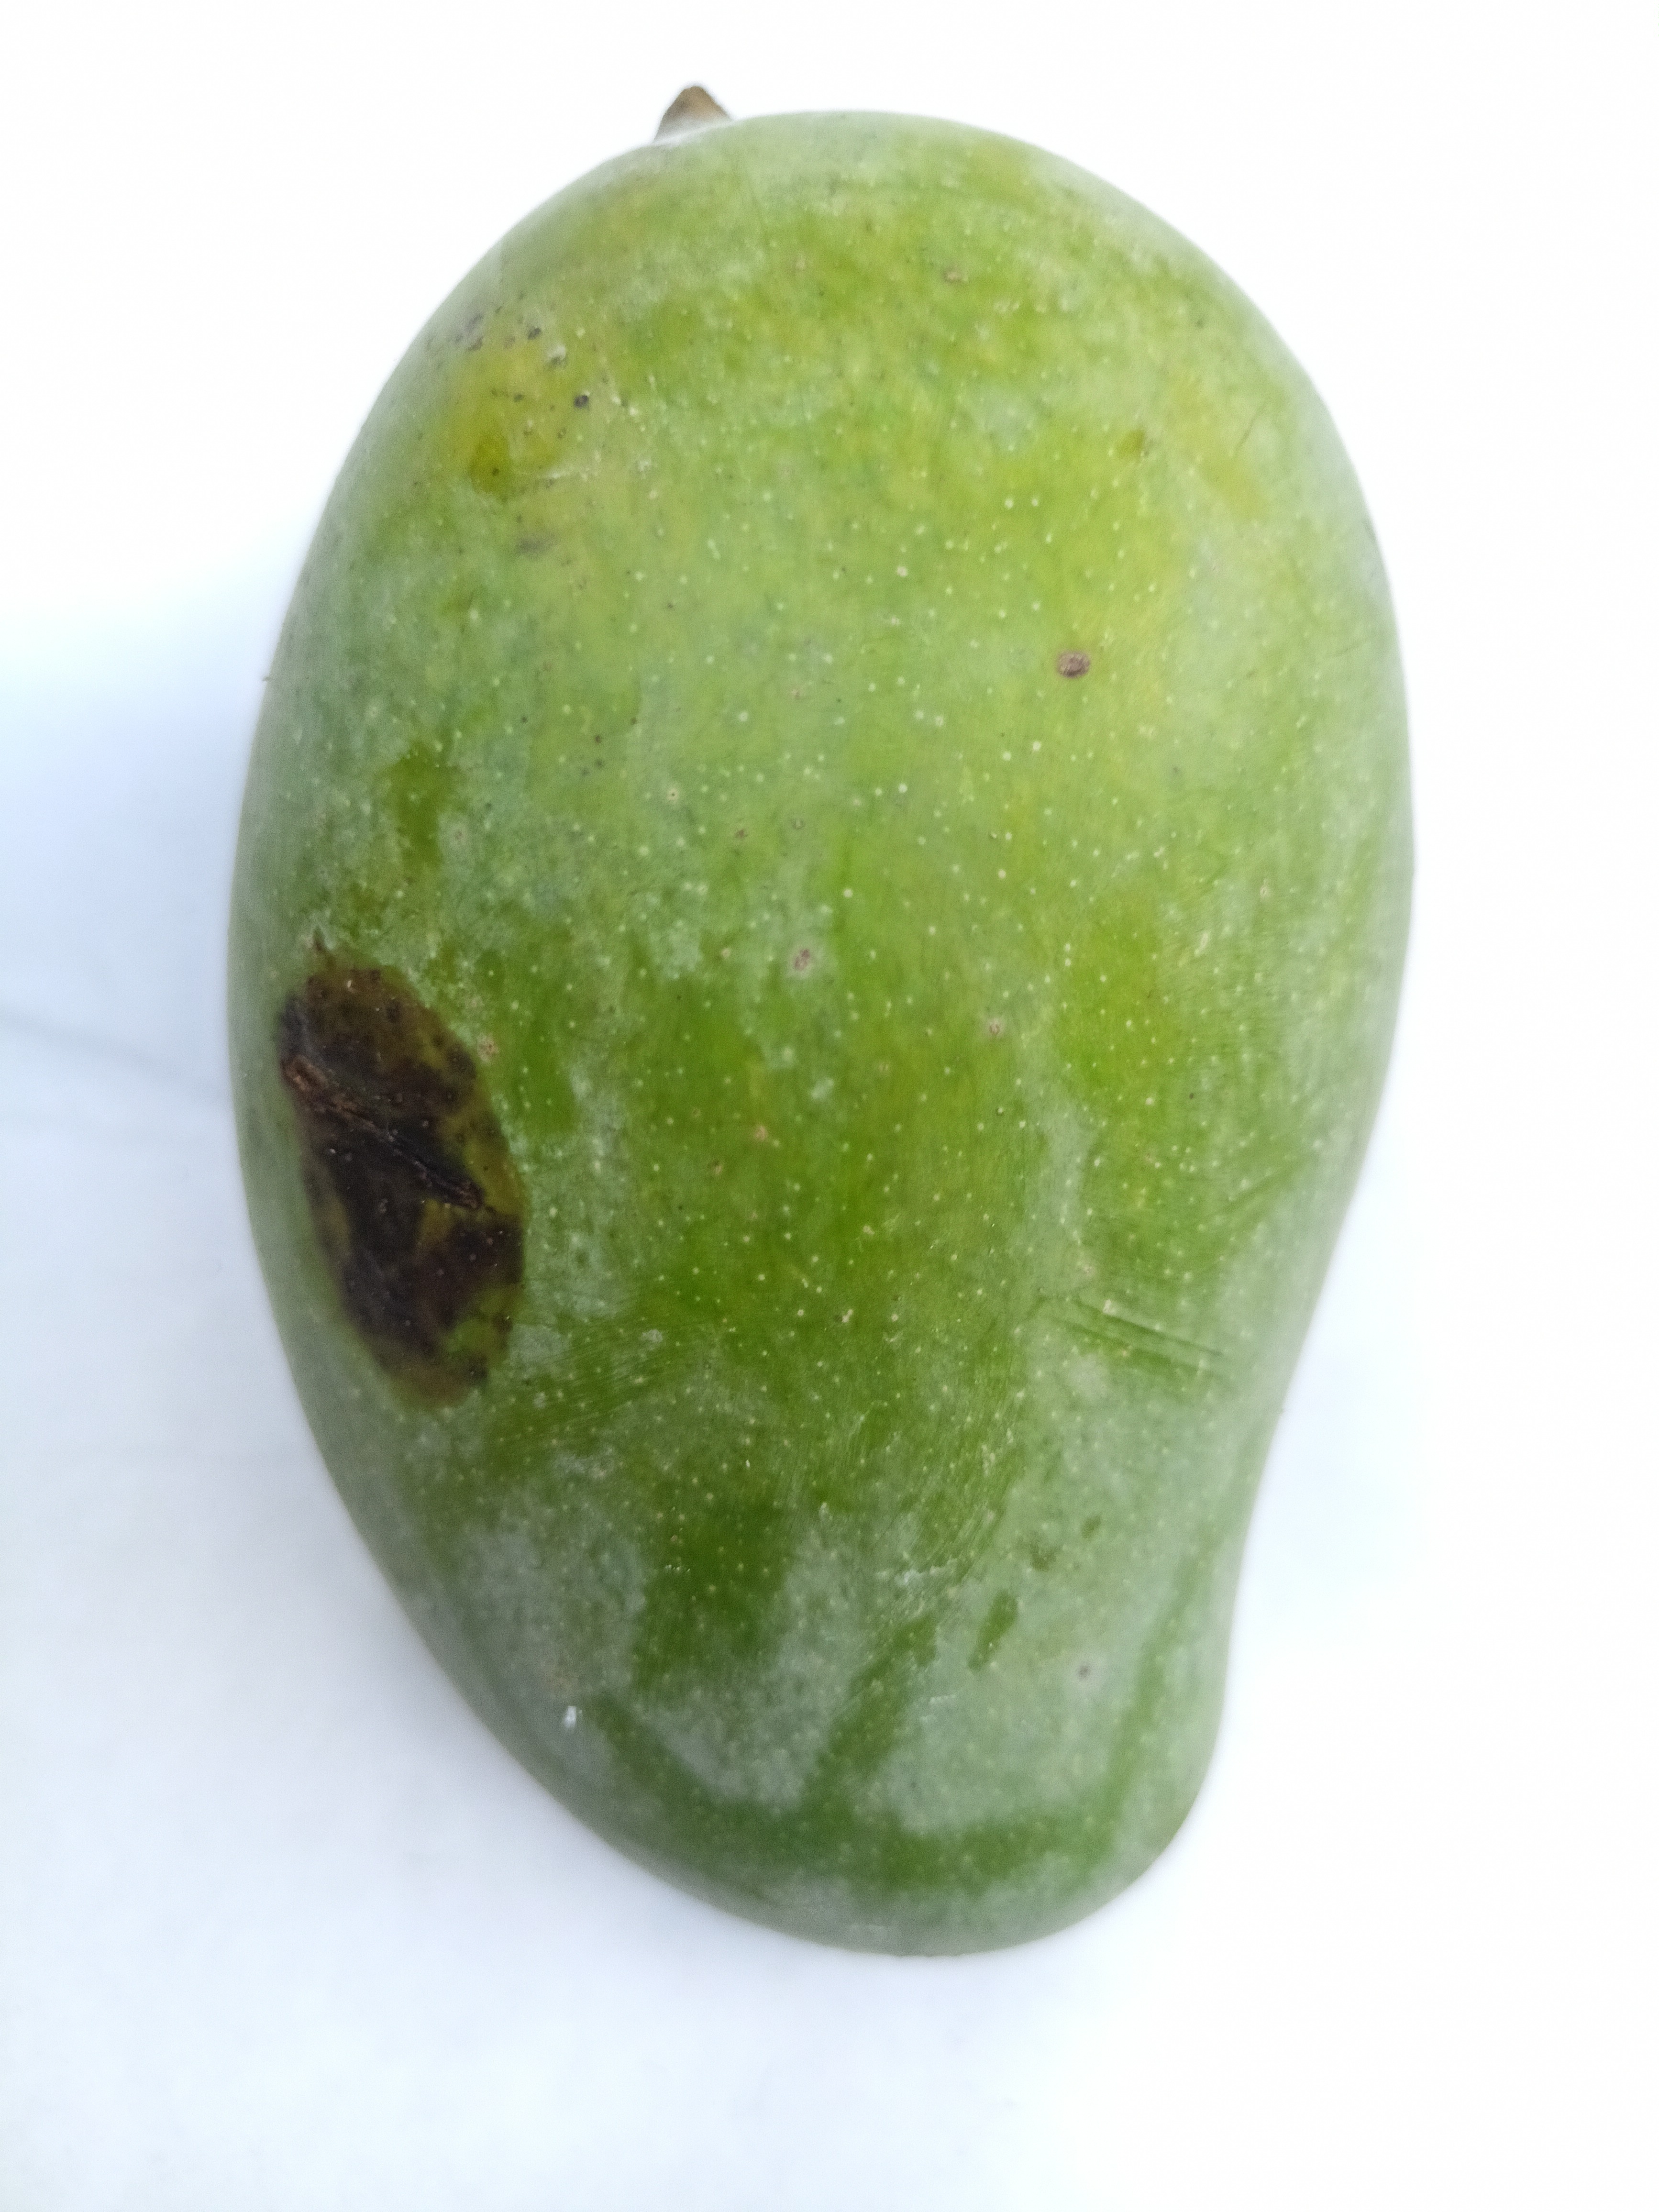
Mango variety: Amrapali